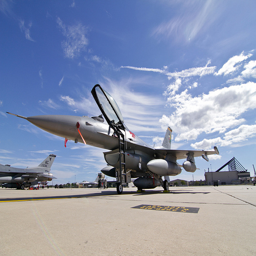
A jetfighter sitting on top of an airport tarmac.
A silver military aircraft parked under a partly cloudy sky.
A jet is parked on the runway at the airport
A landing area at an airfield with a fighter plane parked and a ladder leading to the pilot area.
Two jets sitting on the tarmac on a bright day.